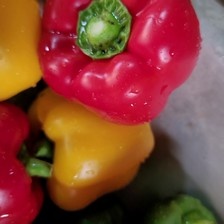
Label: capsicum